Without Benefit of Clergy

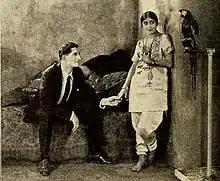
Film still with Thomas Holding and Virginia Brown Faire

Without Benefit of Clergy is a 1921 American silent drama film directed by James Young and featuring Virginia Brown Faire, Thomas Holding and Boris Karloff. It is based on the story by Rudyard Kipling. A print of the film still exists at the UCLA Film and Television Archives and at Archives Du Film Du CNC (Bois D'Arcy/Paris).